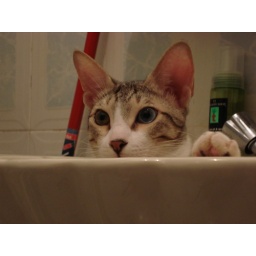
Sebastian in the bathroom sink